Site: brandenburg
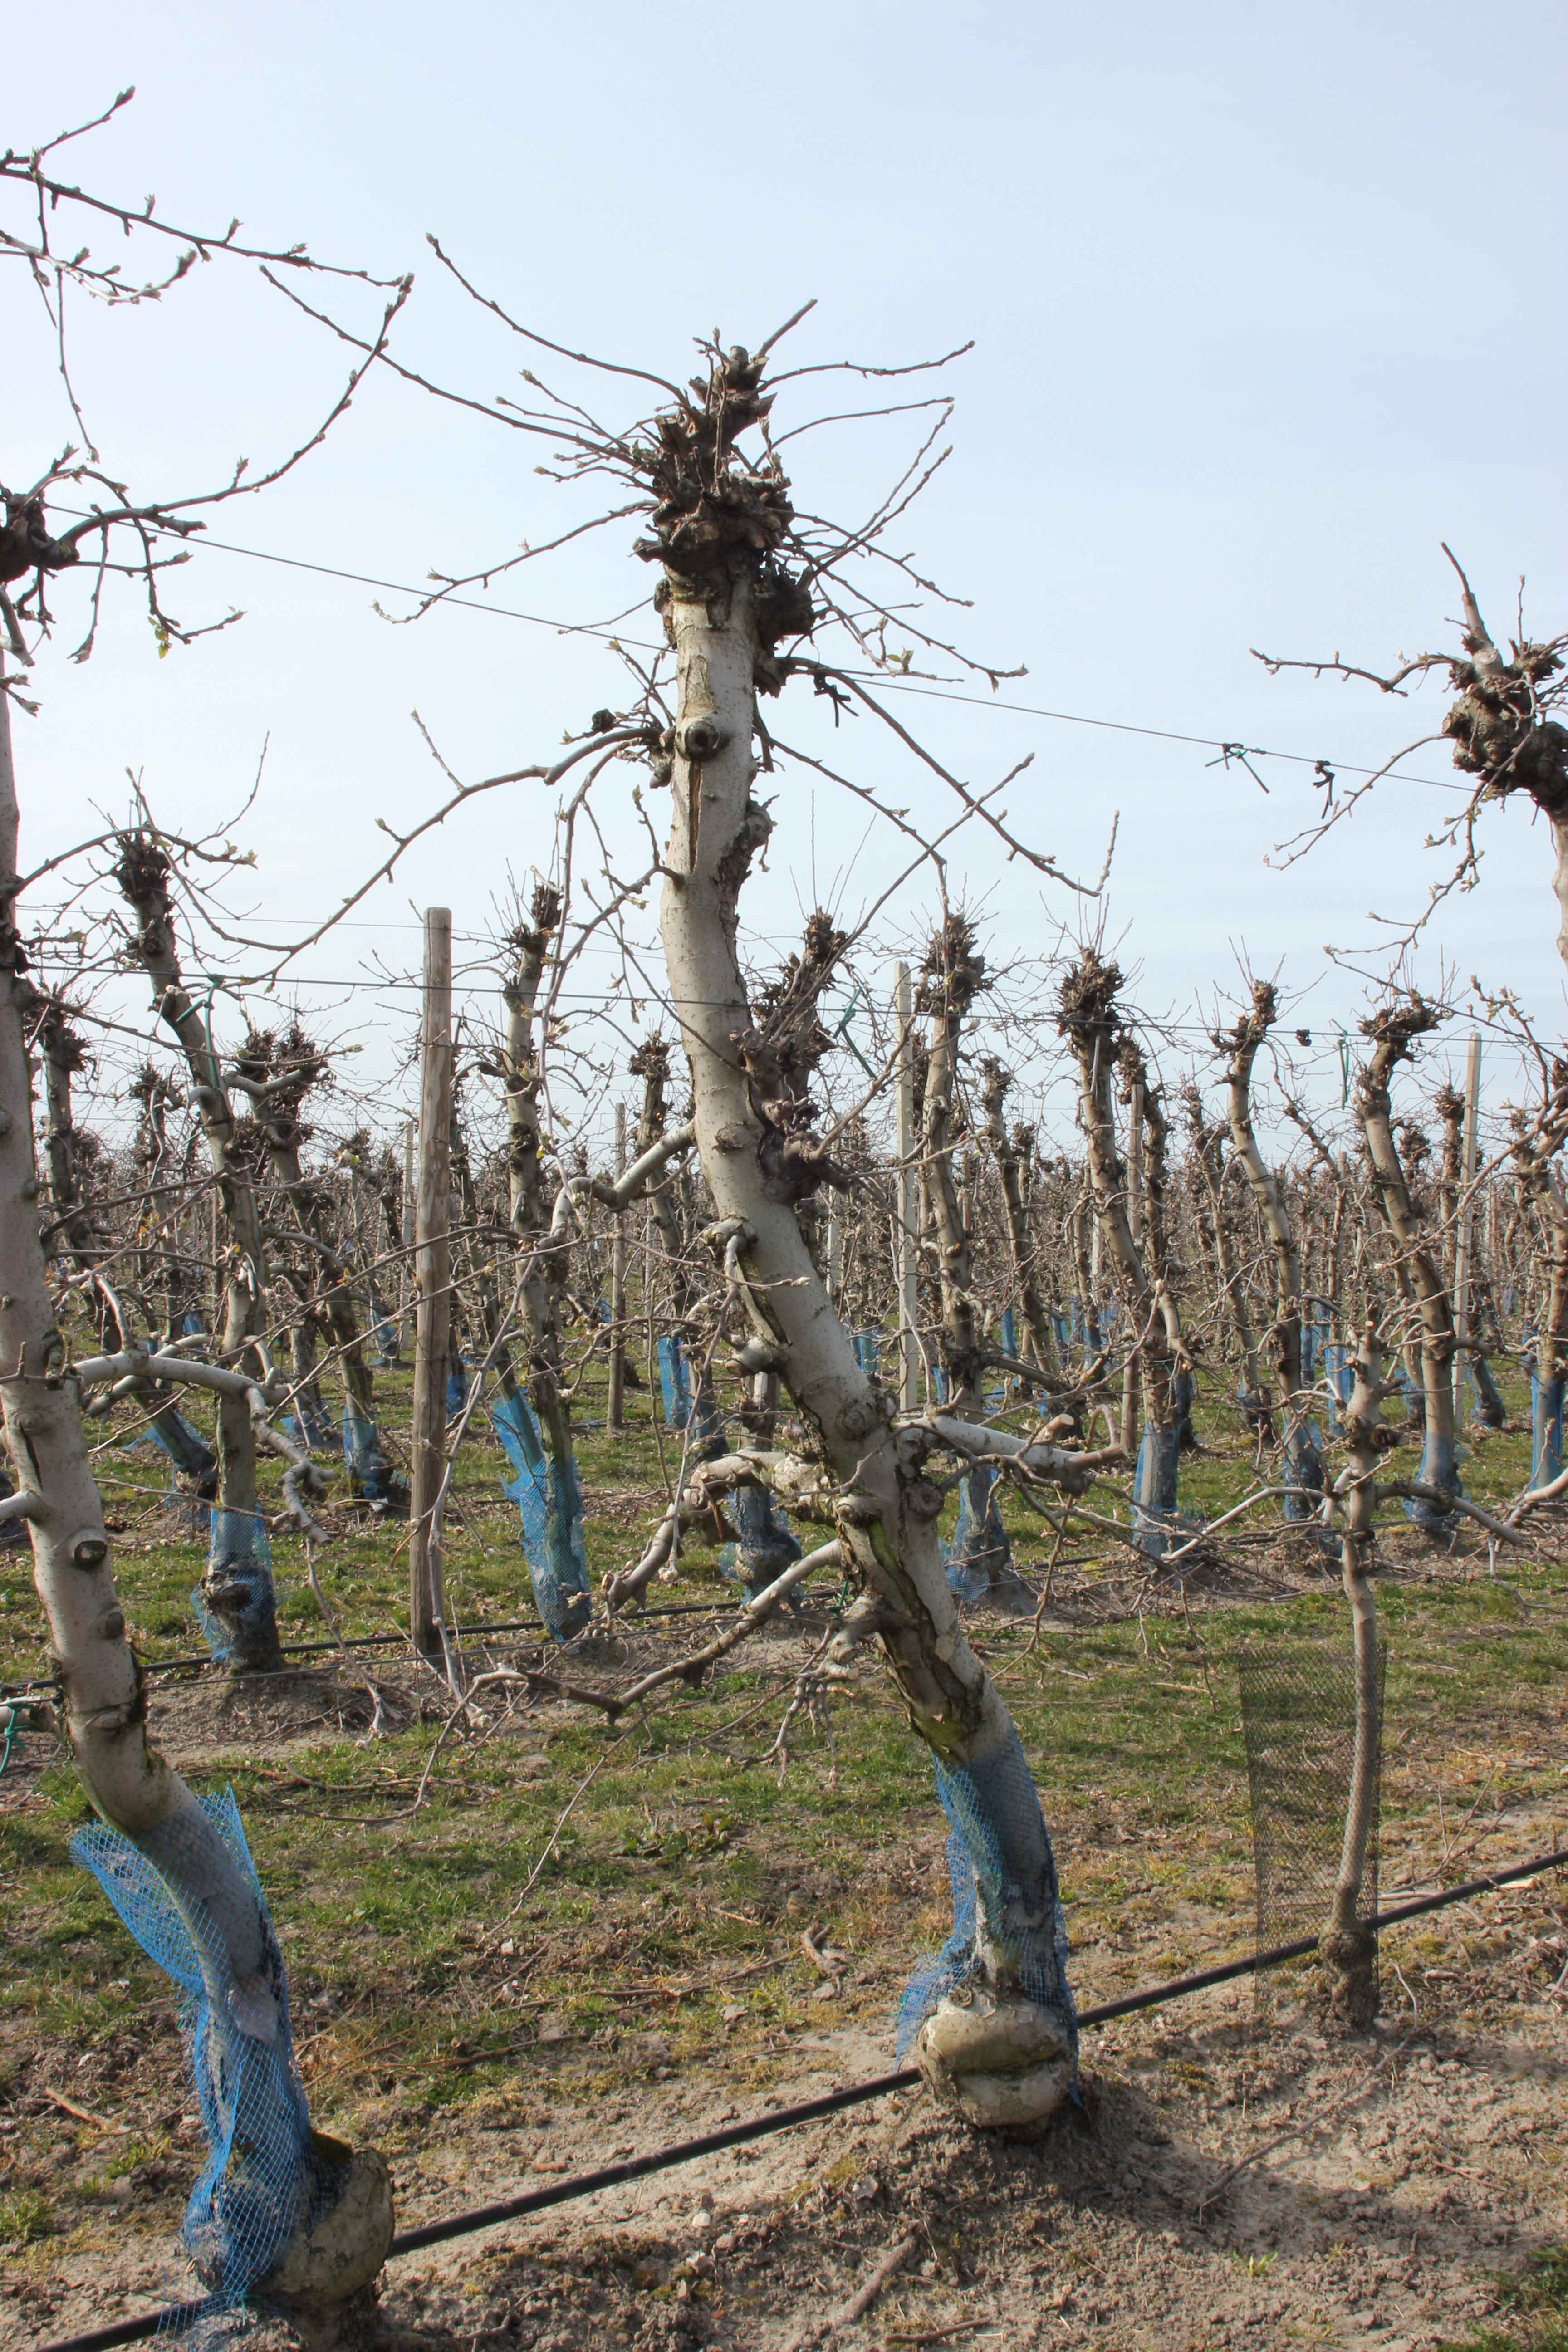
Growth stage (BBCH 54): Inflorescence emergence